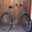
Label: bicycle